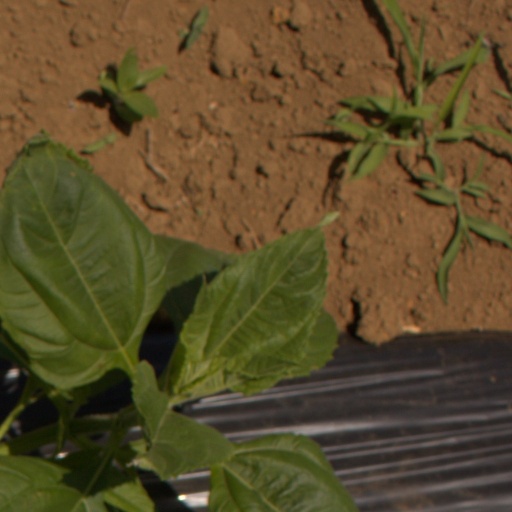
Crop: Jerusalem artichoke